Henry Sweetser Burrage

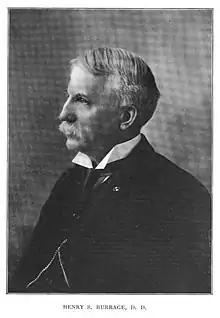

Henry Sweetser Burrage (January 7, 1837, Fitchburg, Massachusetts – March 9, 1926) was a United States clergyman, editor, and author.